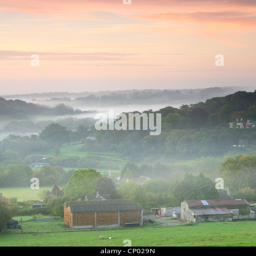
mist drifts through a valley at sunrise